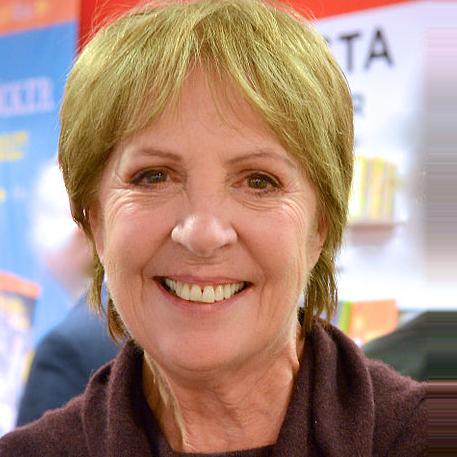
Age: 66